Yeast extract

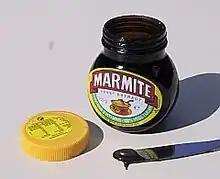
Marmite

Marmite is a British food spread produced by Unilever. Marmite has been produced since 1902. It is a sticky, dark brown food paste with a distinctive, powerful flavour, which is extremely salty. This distinctive taste is represented in the marketing slogan: "Love it or hate it." Such is its prominence in British popular culture that the product's name is often used as a metaphor for something that is an acquired taste or tends to polarise opinions.